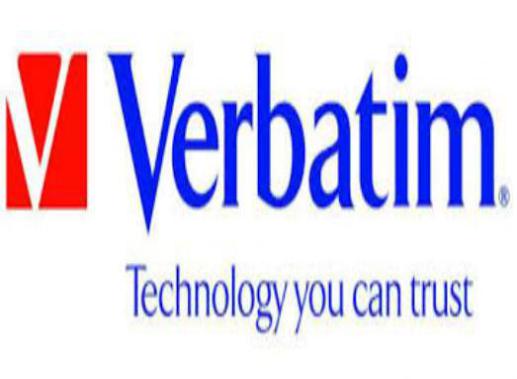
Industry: Necessities